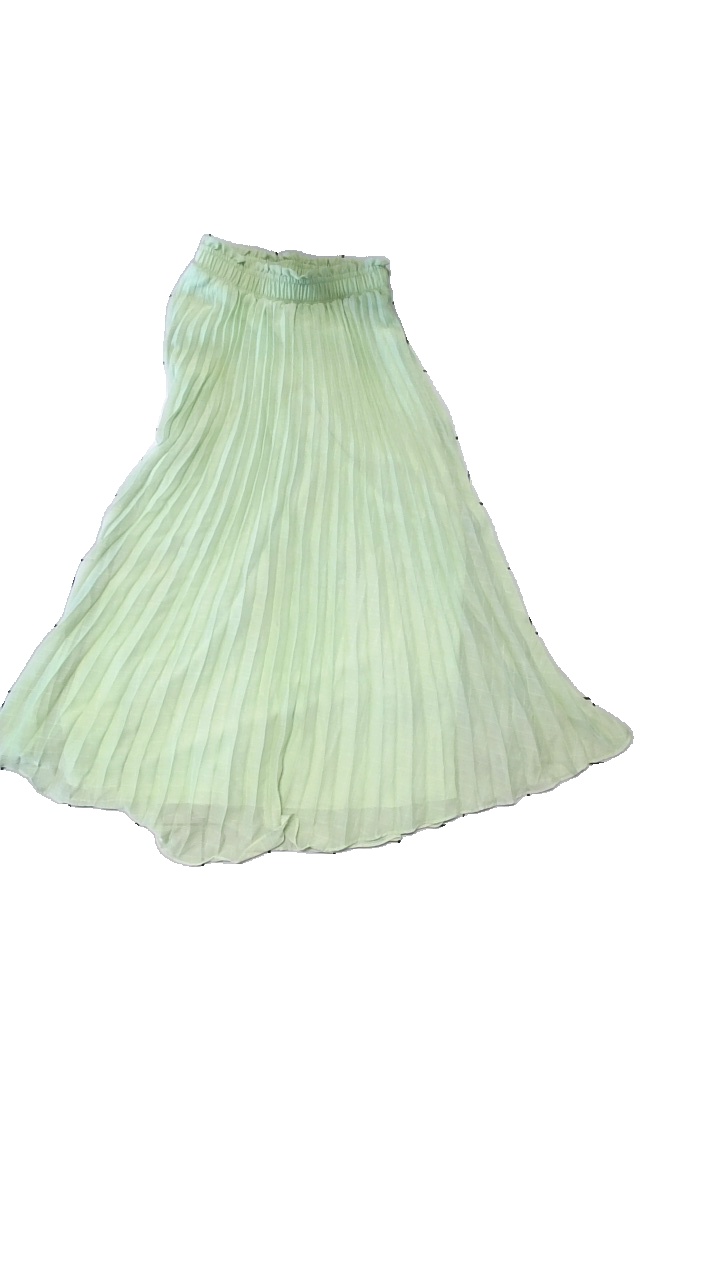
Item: Skirt (Ladies)
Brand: H&m
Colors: Green
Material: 100% Polyster
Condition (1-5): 5
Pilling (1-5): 5
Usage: Reuse
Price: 50-100